This May Be the Last Time

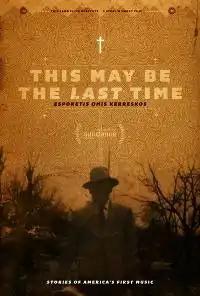
Film poster

This May Be the Last Time is a 2014 American documentary film produced and directed by Sterlin Harjo. The film had its world premiere at 2014 Sundance Film Festival on January 19, 2014.